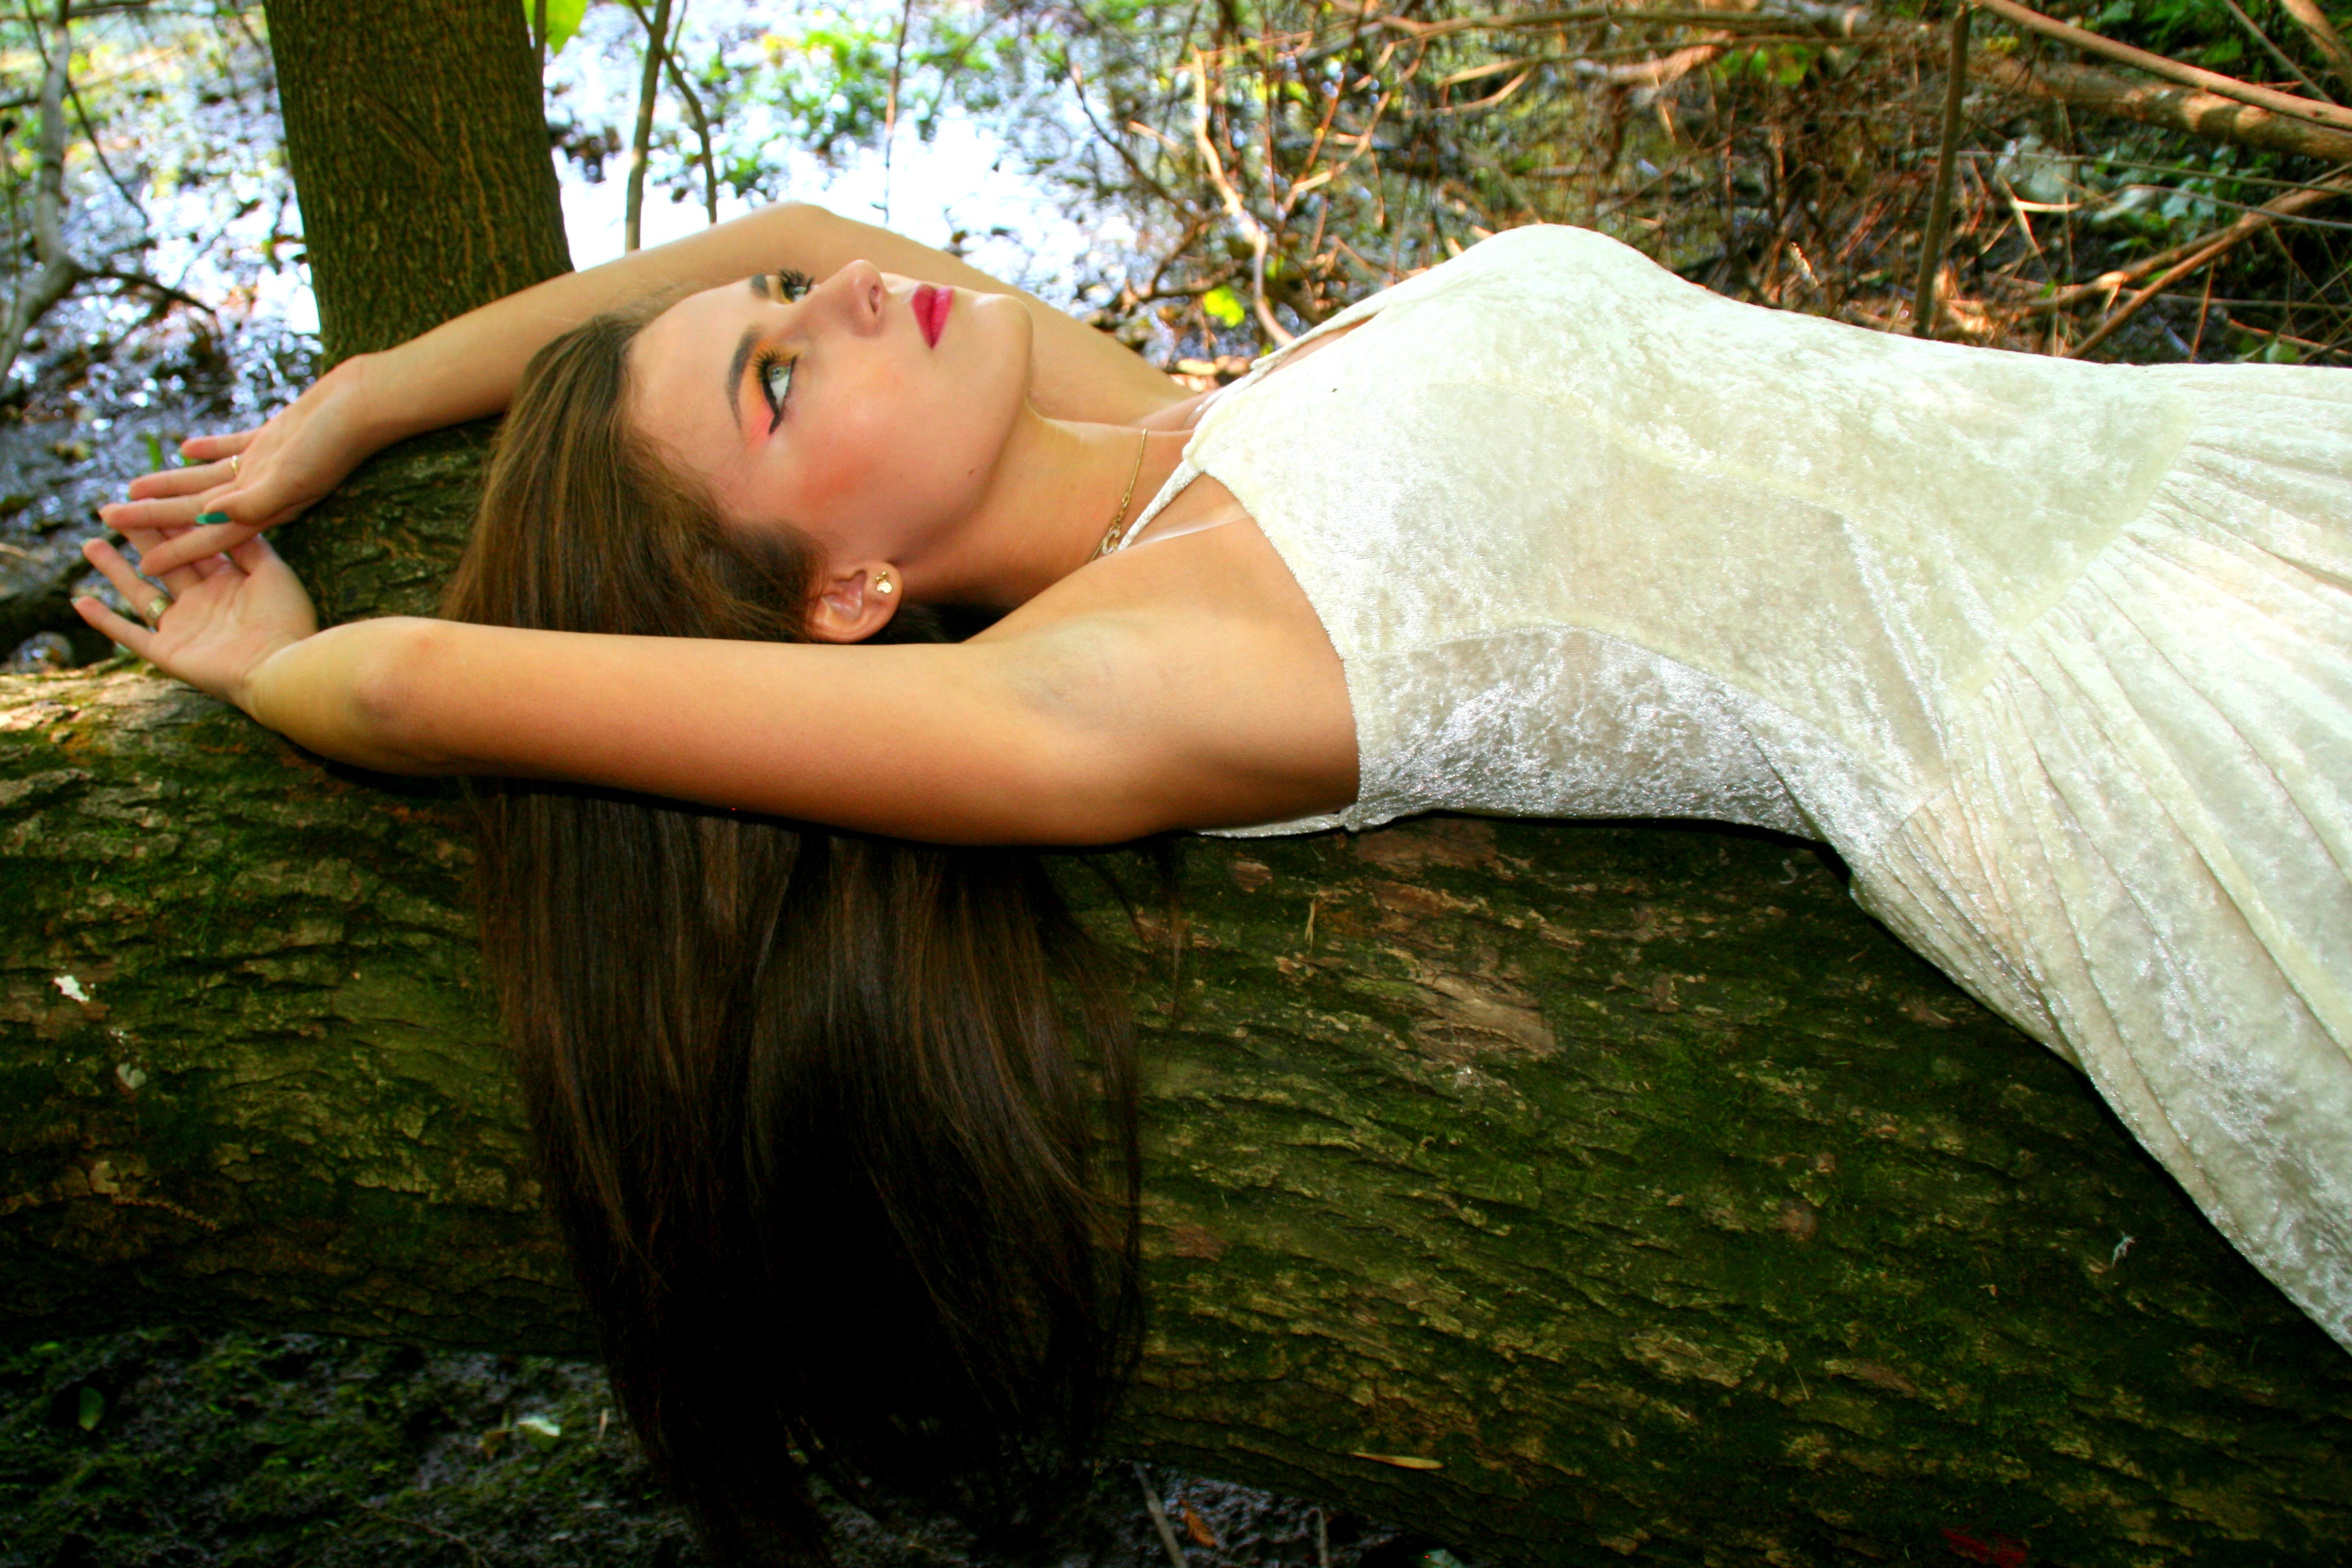
hand, forest, grass, person, girl, woman, white, photography, sunlight, leg, portrait, model, autumn, dress, beauty, interaction, photo shoot